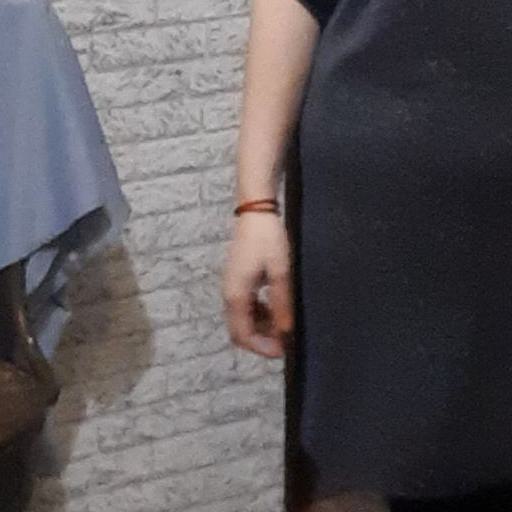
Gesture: no_gesture